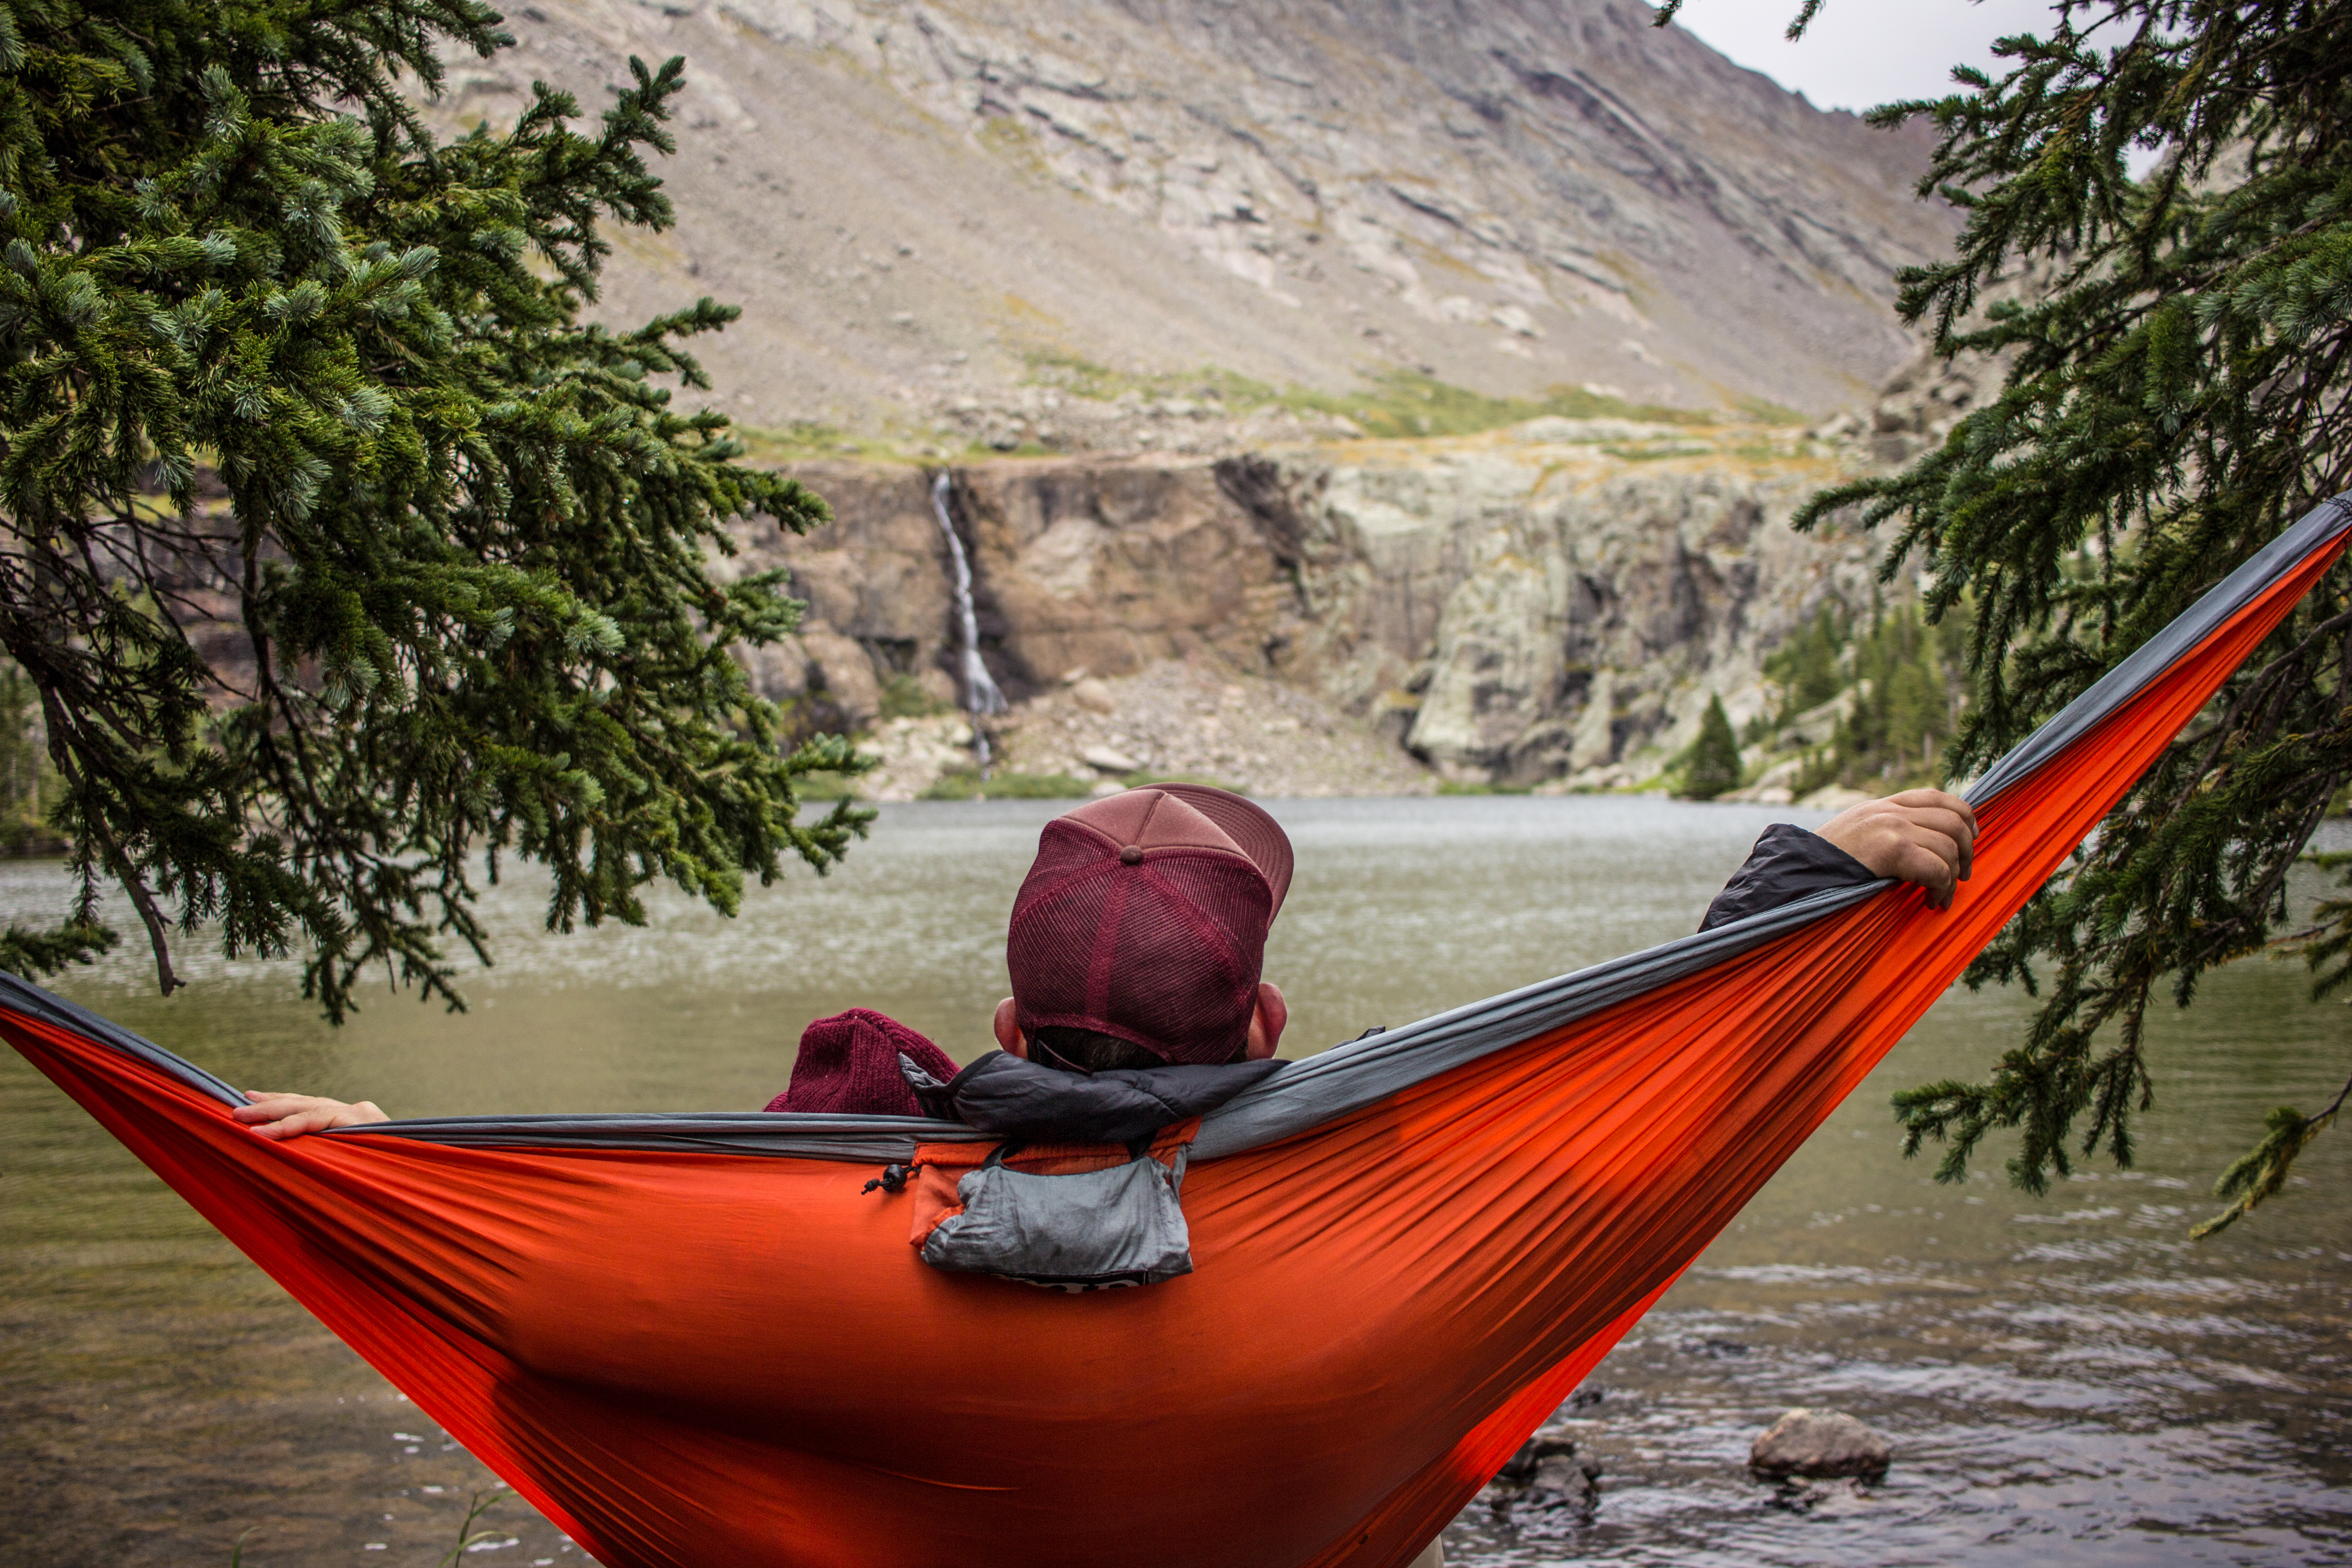
person, boat, canoe, vehicle, hat, hammock, relaxing, boating, cap, watercraft, long tail boat, watercraft rowing